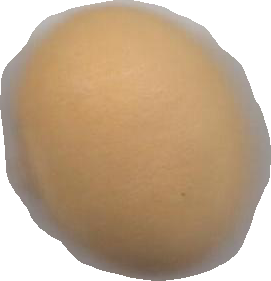
Variety: Dega